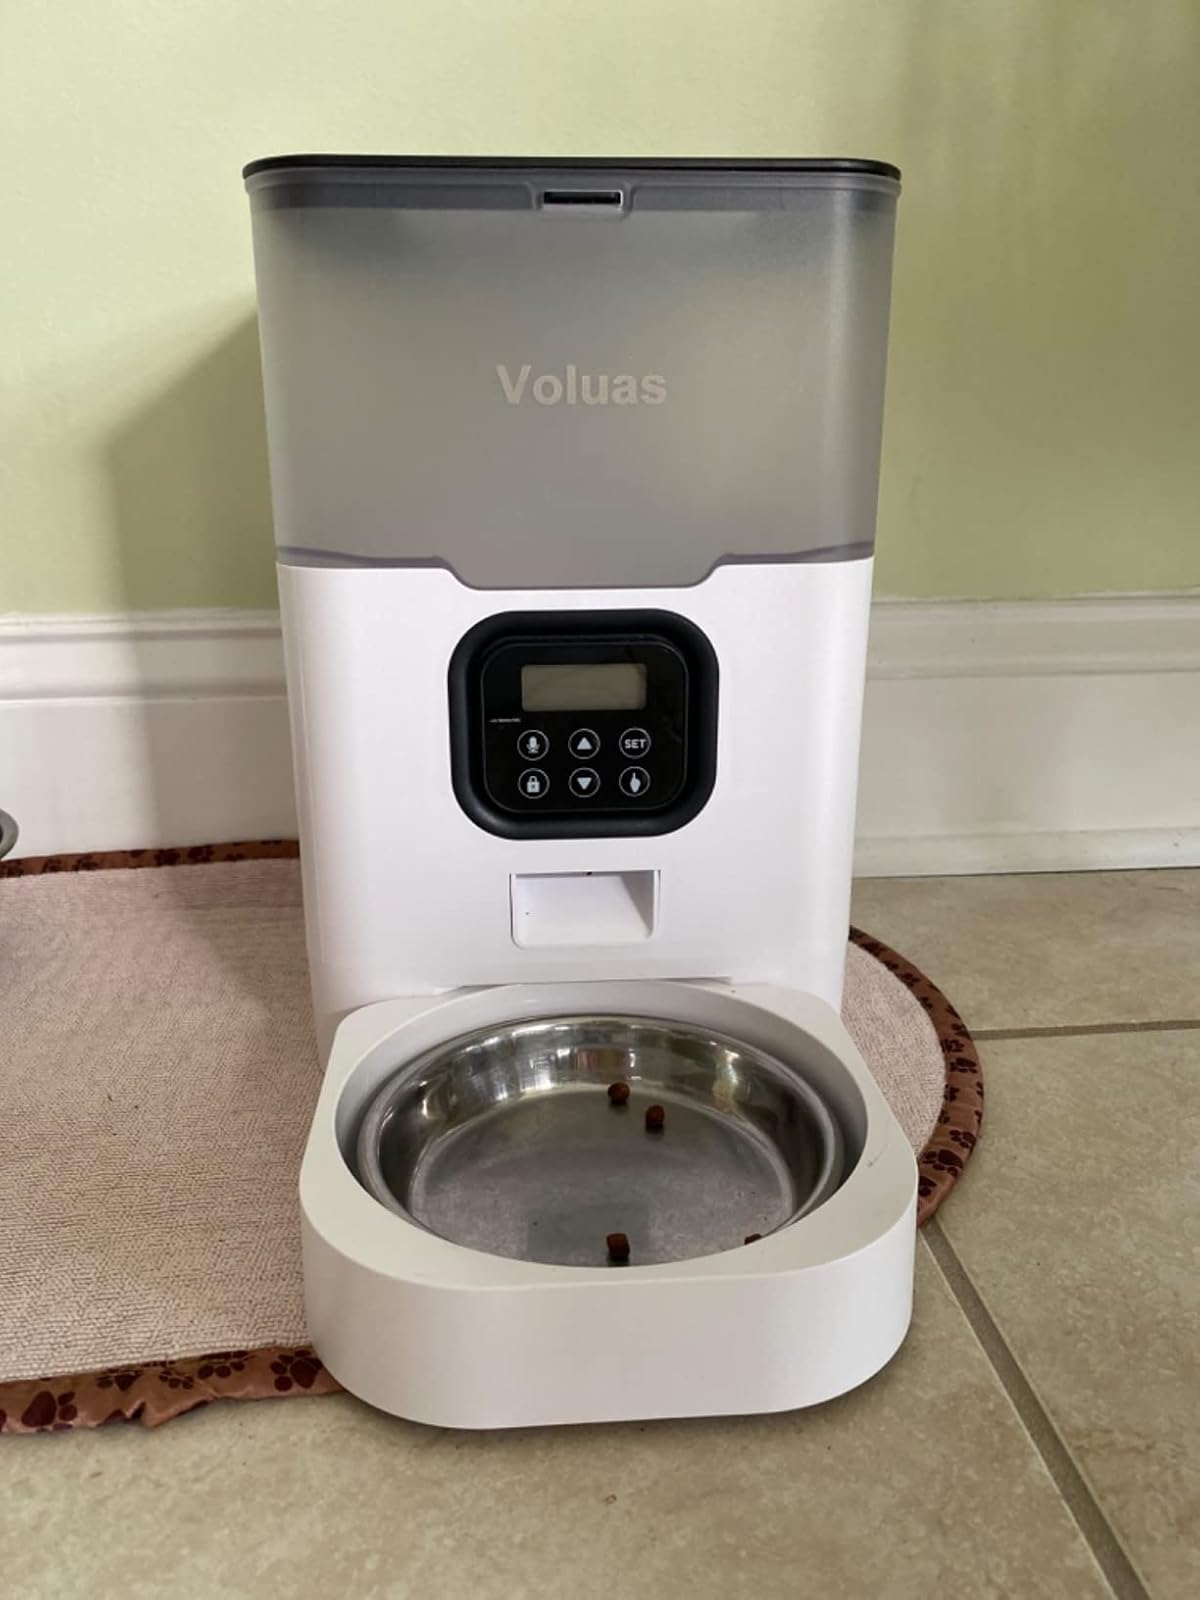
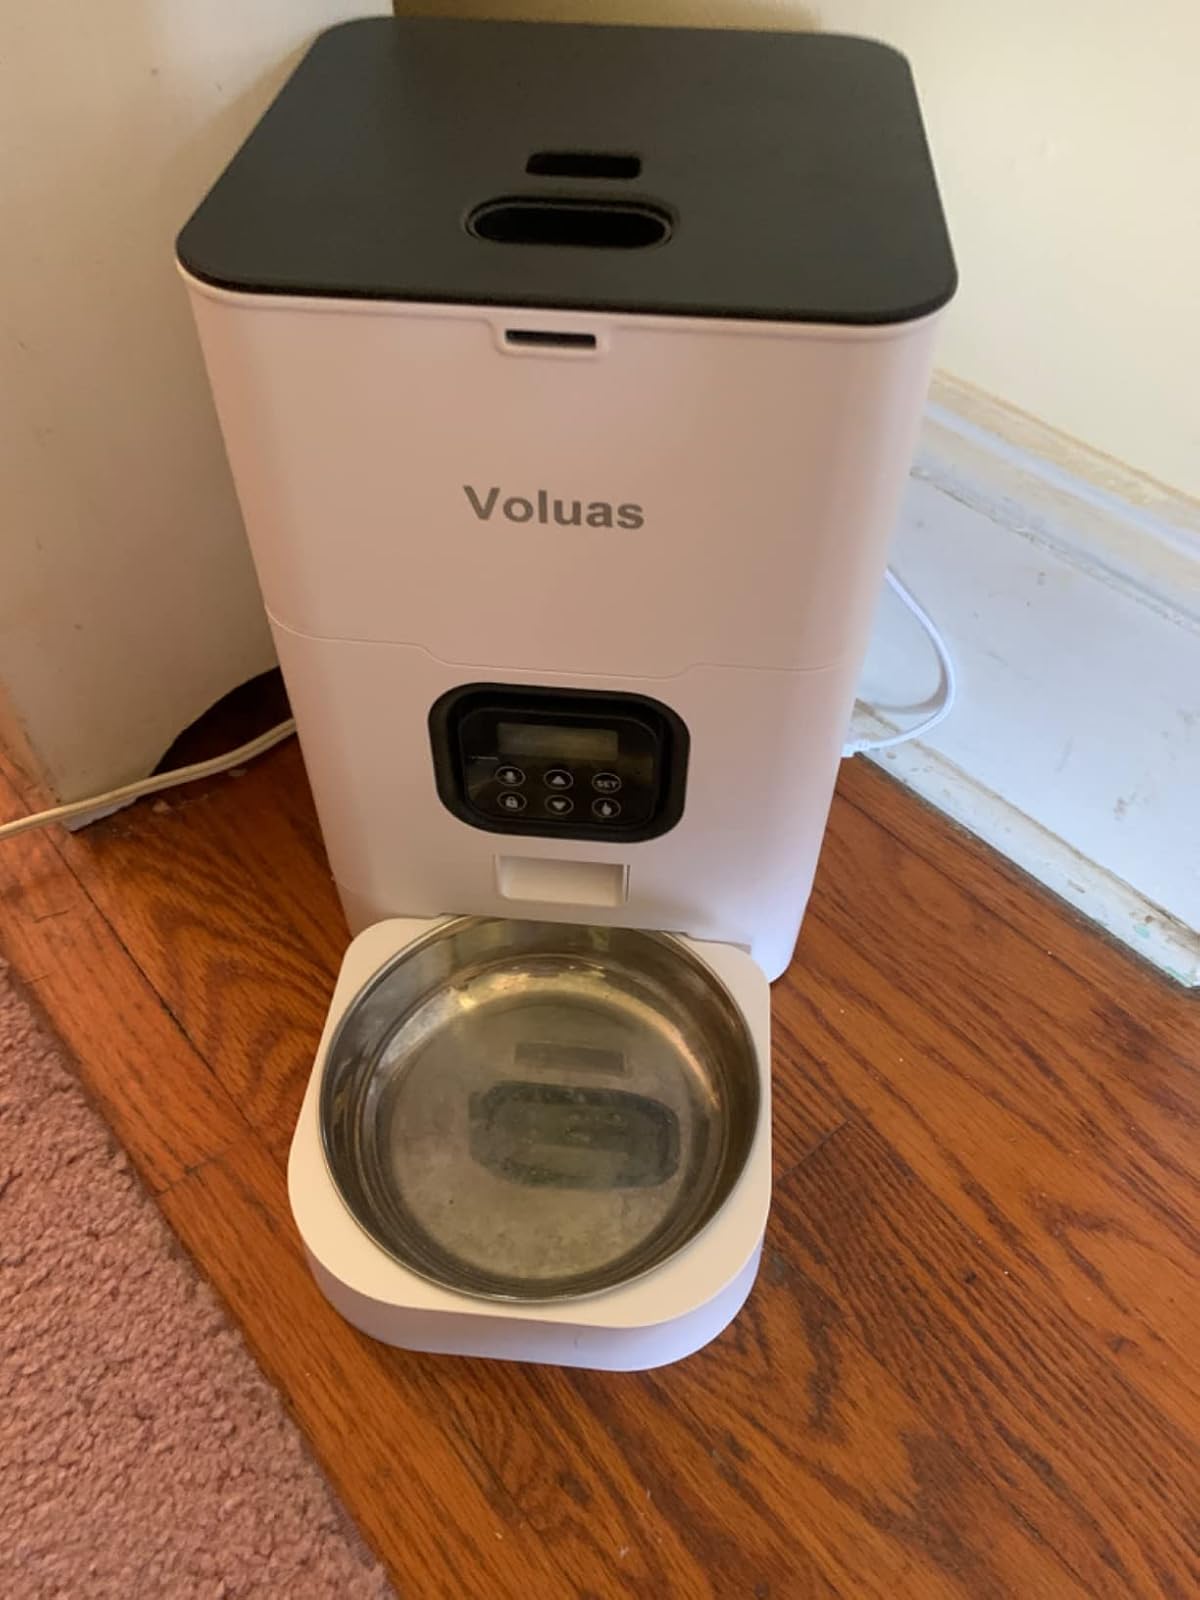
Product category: items_feeder
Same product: no